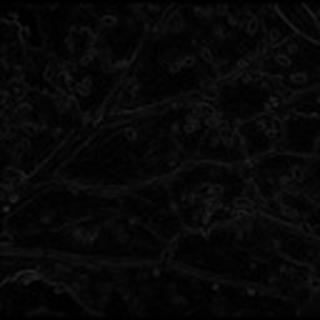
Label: cotton_aphids